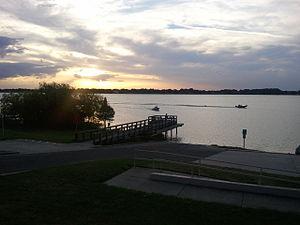
Eagle Lake est une ville des États-Unis située dans le comté de Polk en Floride.